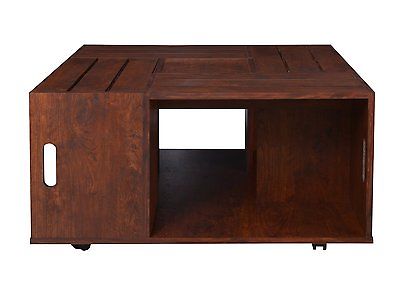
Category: table